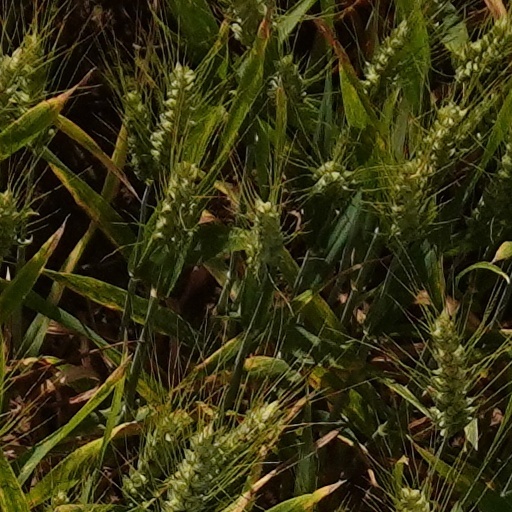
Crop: wheat